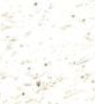
Surface type: compacted